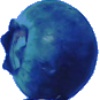
Label: Huckleberry 1